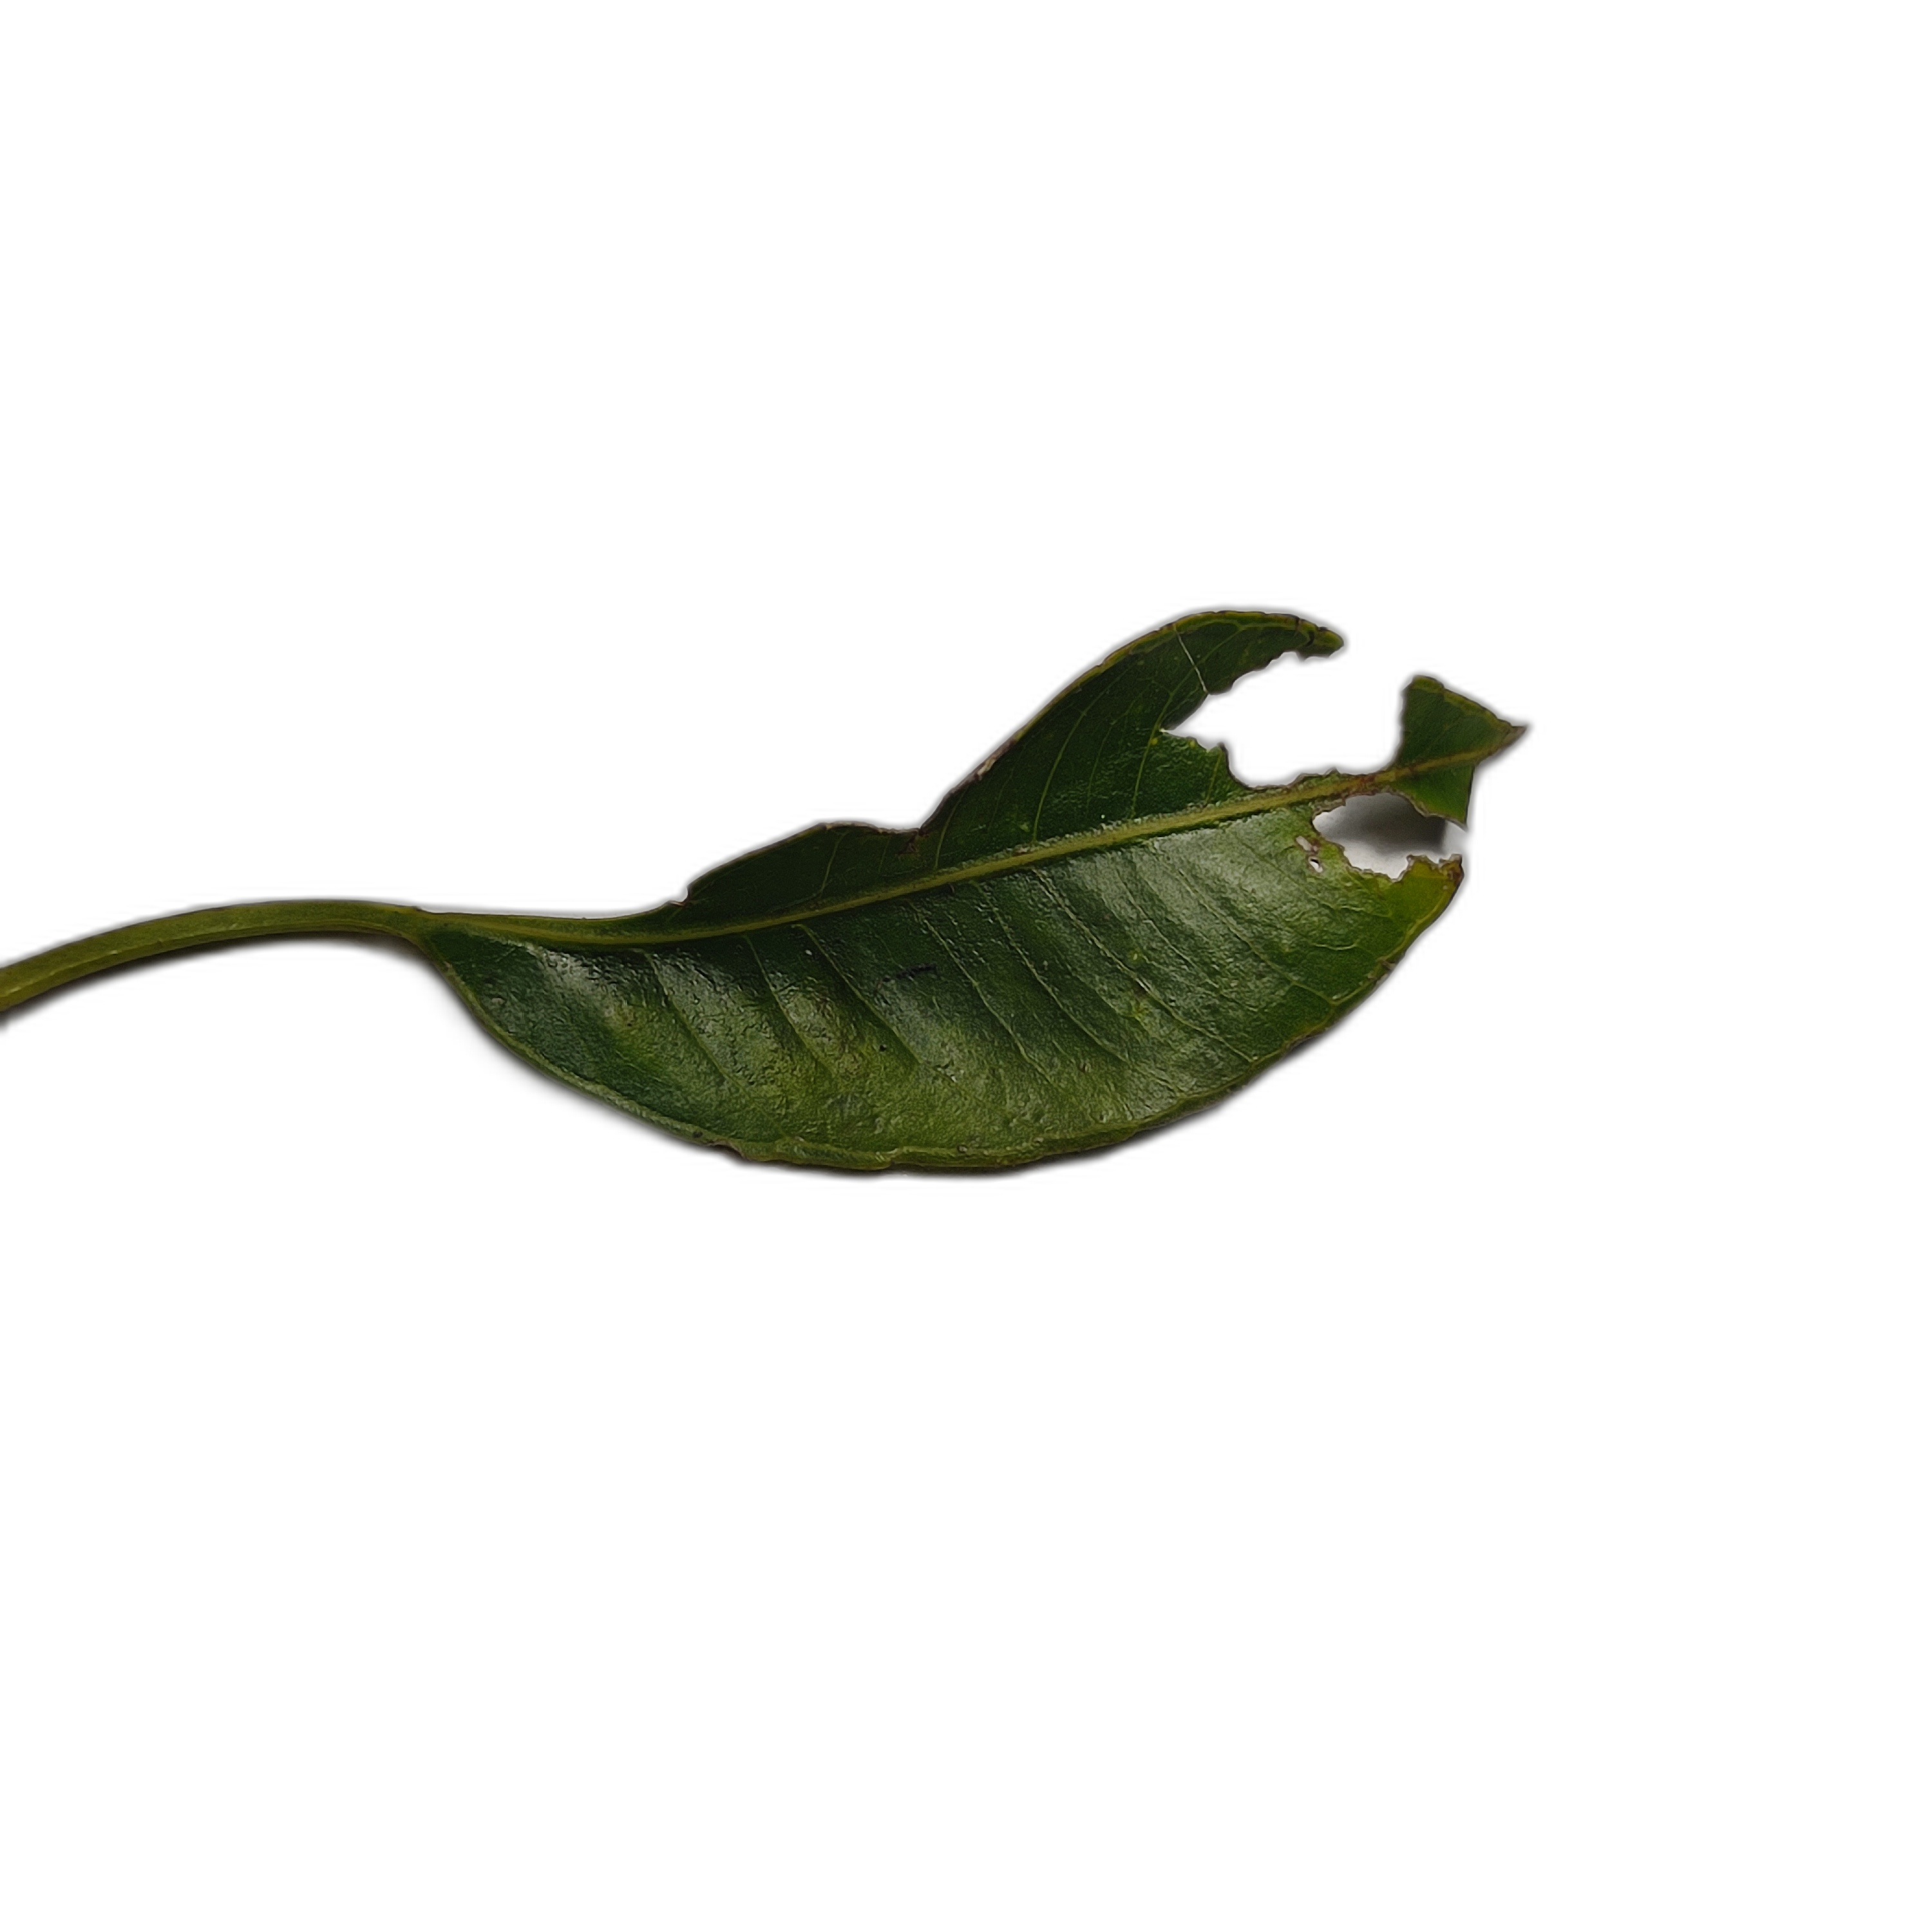
Label: not_healthy